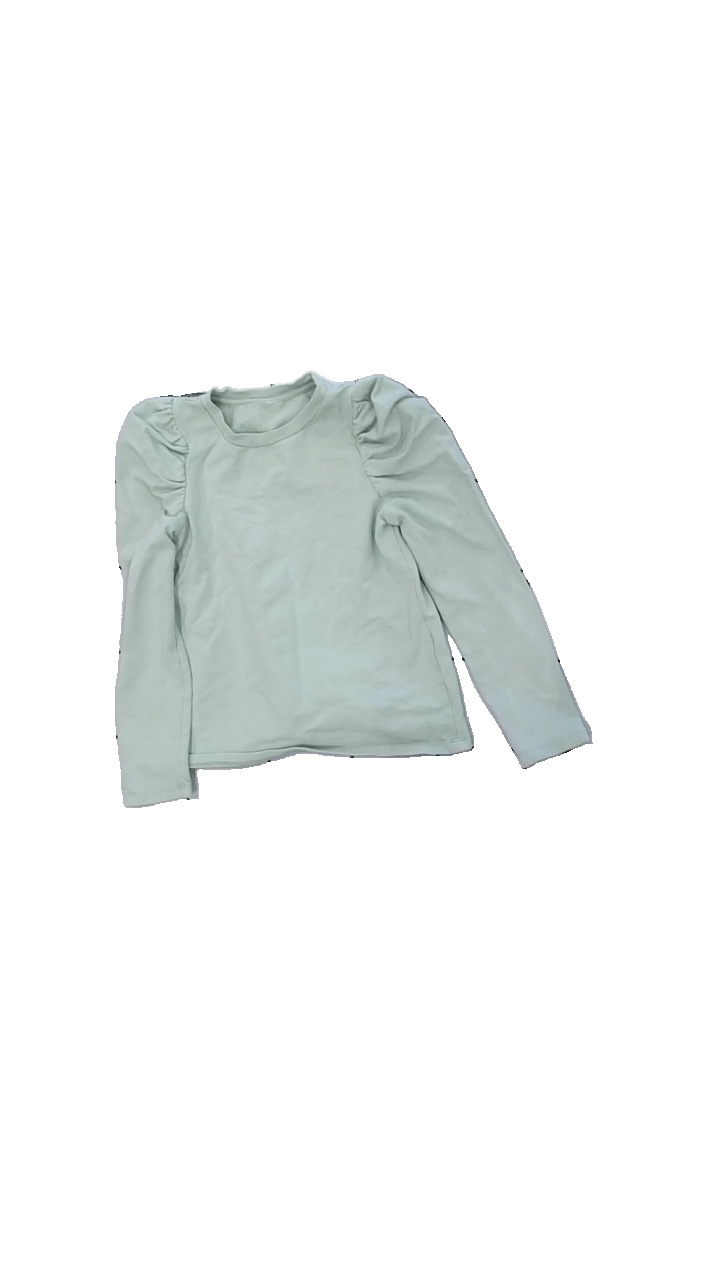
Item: Top (Children)
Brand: Missing
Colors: Green
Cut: Regular
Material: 100% cotton
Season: All
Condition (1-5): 3
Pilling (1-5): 4
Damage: urtvättad
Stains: Minor
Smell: Minor
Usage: Export
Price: <50